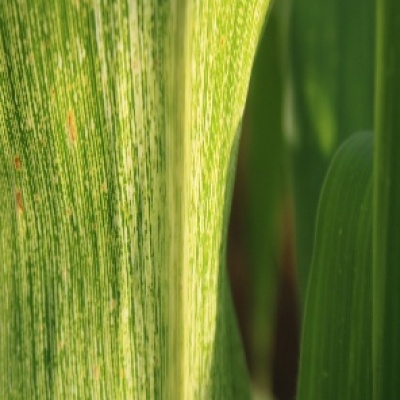
Label: Corn_(Maize)___Maize_Streak_Virus